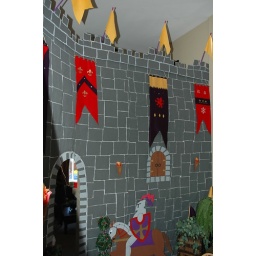
the homemade two story castle wall that Tara made for the renaissance party (which, by the way, is still up).